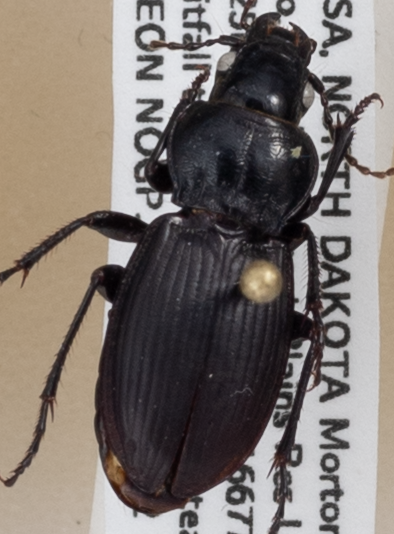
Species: Cyclotrachelus torvus
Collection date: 2018-05-22
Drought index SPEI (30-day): -0.638
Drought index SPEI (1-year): -0.32
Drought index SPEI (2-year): -0.198